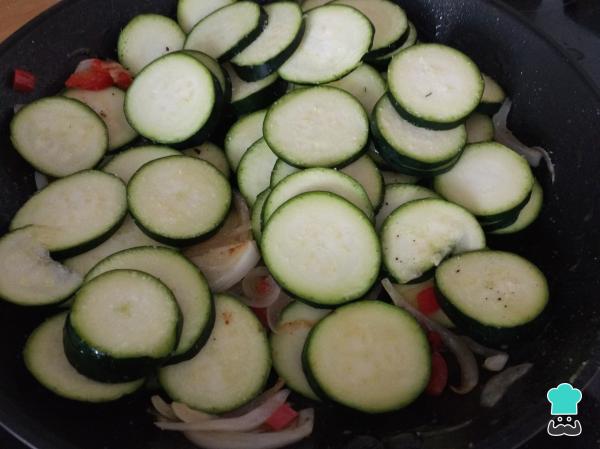
Lavamos los calabacines, los cortados en rodajas no muy gruesas y los añadimos a la sartén. Salpimentamos y dejamos que se cocinen a fuego medio durante 5 minutos. Movemos para que se hagan por ambas caras.